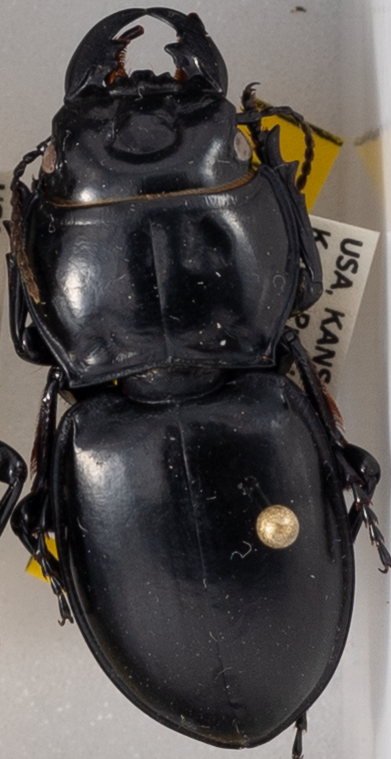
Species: Pasimachus californicus
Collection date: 2021-08-16
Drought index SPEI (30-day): -0.702
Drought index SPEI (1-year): -0.33
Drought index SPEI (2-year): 0.022